V/Line VLocity

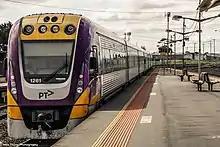
V/Line VLocity 3VL61 at North Shore in September 2017

Many of the changes were required for improved compliance with the "Disability Discrimination Act". For the later order of 3VL80 and above, more significant alterations to the crash protection in the driver's cabin were introduced.